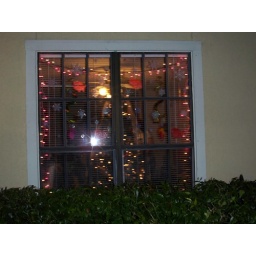
Not a great shot but there are red fishes all over the window and pink lights all around.